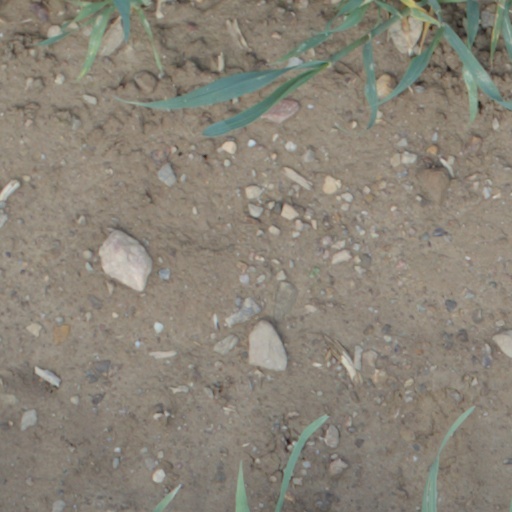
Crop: wheat